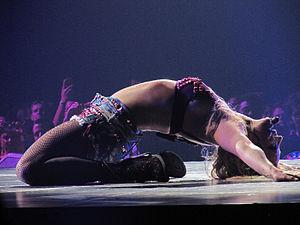
Le Femme Fatale Tour est la septième tournée de la chanteuse américaine Britney Spears pour promouvoir son septième album studio, Femme Fatale. La tournée, officiellement annoncé en mars 2011, a débuté le 16 juin 2011 à Sacramento aux États-Unis, et s'est achevée à San Juan à Porto Rico le 10 décembre 2011. Elle a traversé l'Amérique du Nord, l'Europe et l'Amérique du Sud avec par ailleurs une date en Asie. Le créateur de mode Zaldy Goco a conçu les costumes de scène. La tournée est inspirée par les femmes fatales à travers les âges, et Britney Spears change de personnage au fil du spectacle. Le show a fait l'objet d'une captation lors des concerts de Toronto en août 2011 afin d'être retransmis à la télévision et commercialisé en DVD et Blu-Ray. La tournée a été la onzième tournée la plus importante de 2011, engrangeant 68,7 millions de dollars.
Womanizer est une chanson de la chanteuse de pop américaine Britney Spears, issue de son sixième album studio, Circus. La chanson est sortie en tant que premier single de l'album le 26 septembre 2008 sous le label Jive. Produit et coécrit par Nikesha Briscoe et Rafael Akinyemi des The Outsyders, la chanson a dû être ré-enregistrée après qu'un extrait de celle-ci a été divulgué sur le web. Womanizer est une chanson electropop, décrite par Spears comme un hymne féminin. Les paroles du titre évoque un homme coureur de jupons, tandis que la protagoniste de la chanson fait clairement savoir qu'elle sait ce qu'est cet homme en réalité. Womanizer a été bien accueilli par les critiques contemporaines, ces dernières faisant l'éloge de son hook, de sa mélodie ainsi que de ses paroles. Les critiques ont également observé qu'il s'agissait d'une piste à part au sein de l'album et l'ont jugé comme le single du retour de Spears.